Pimisi station

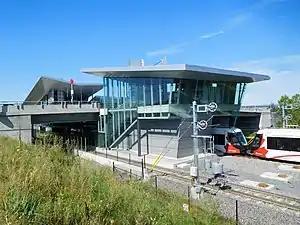

Pimisi station is a light rail station on Line 1 as part of the O-Train network.